Menzelya

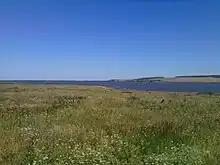
The area of former Menzelya River mouth, now a gulf of Nizhnekamsk Reservoir

The maximal mineralization is 400-800 mg/L. The average sediment deposition at the river mouth per year reaches . The maximal discharge is . Drainage is regulated. Since 1978 it is protected as a "natural monument of Tatarstan".